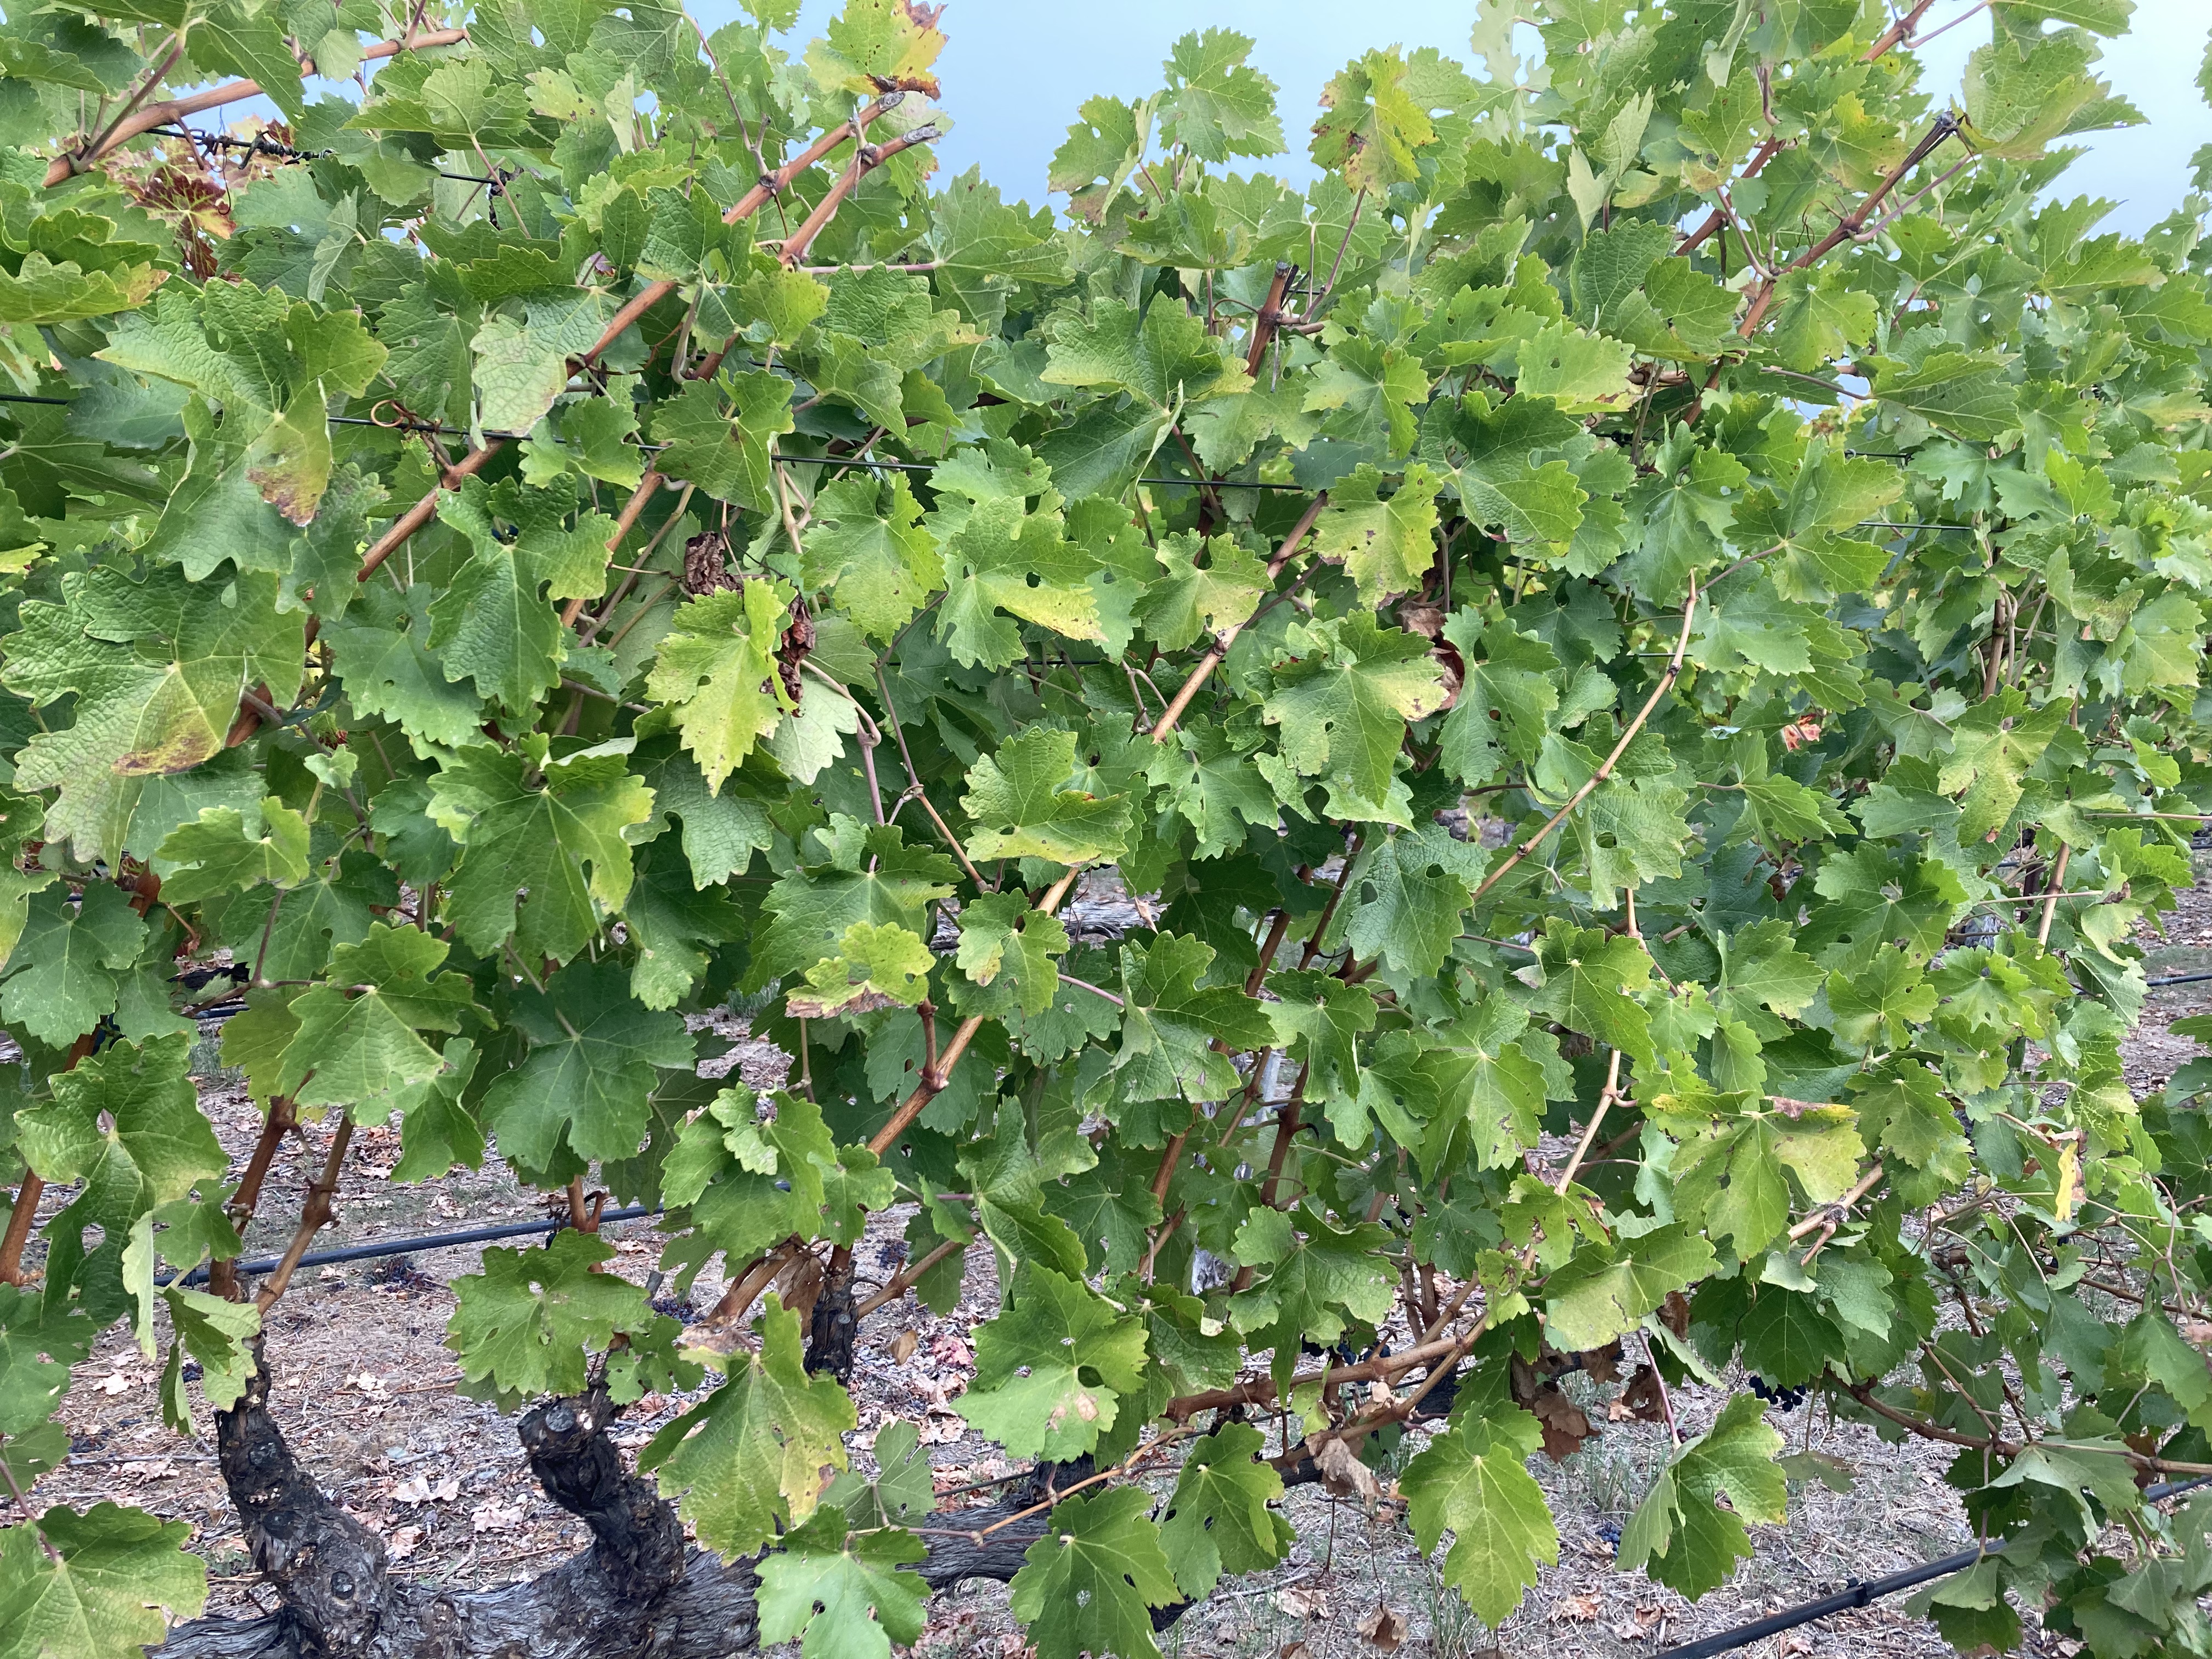
Label: No Virus